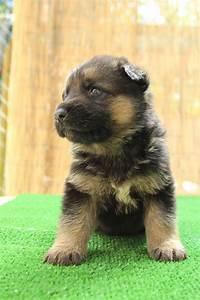
dog